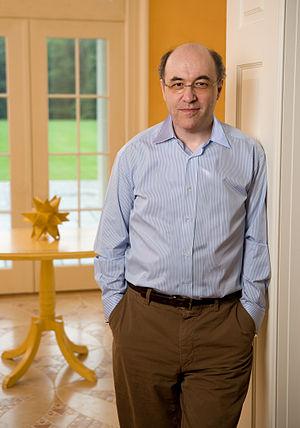
Janvier
Stephen Wolfram est un scientifique britannique principalement connu pour son logiciel de calcul formel Mathematica, mais qui a également travaillé en physique des particules et sur les automates cellulaires.